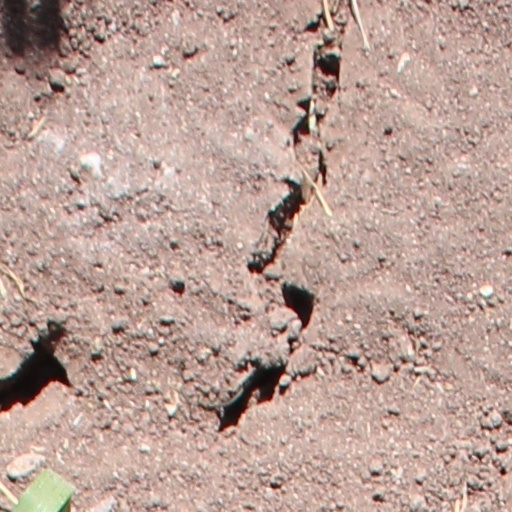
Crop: wheat